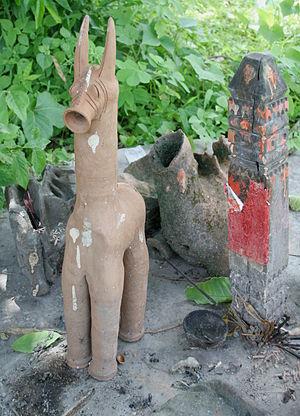
Lieu d'adoration dans un village, district d'Udaipur, Rajasthan, Inde.